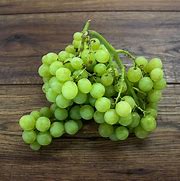
Label: Grapes